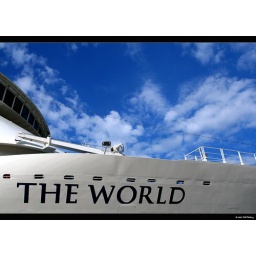
Not sure what button I clicked in Photoshop, but the sky wasn't quite that blue today. :)